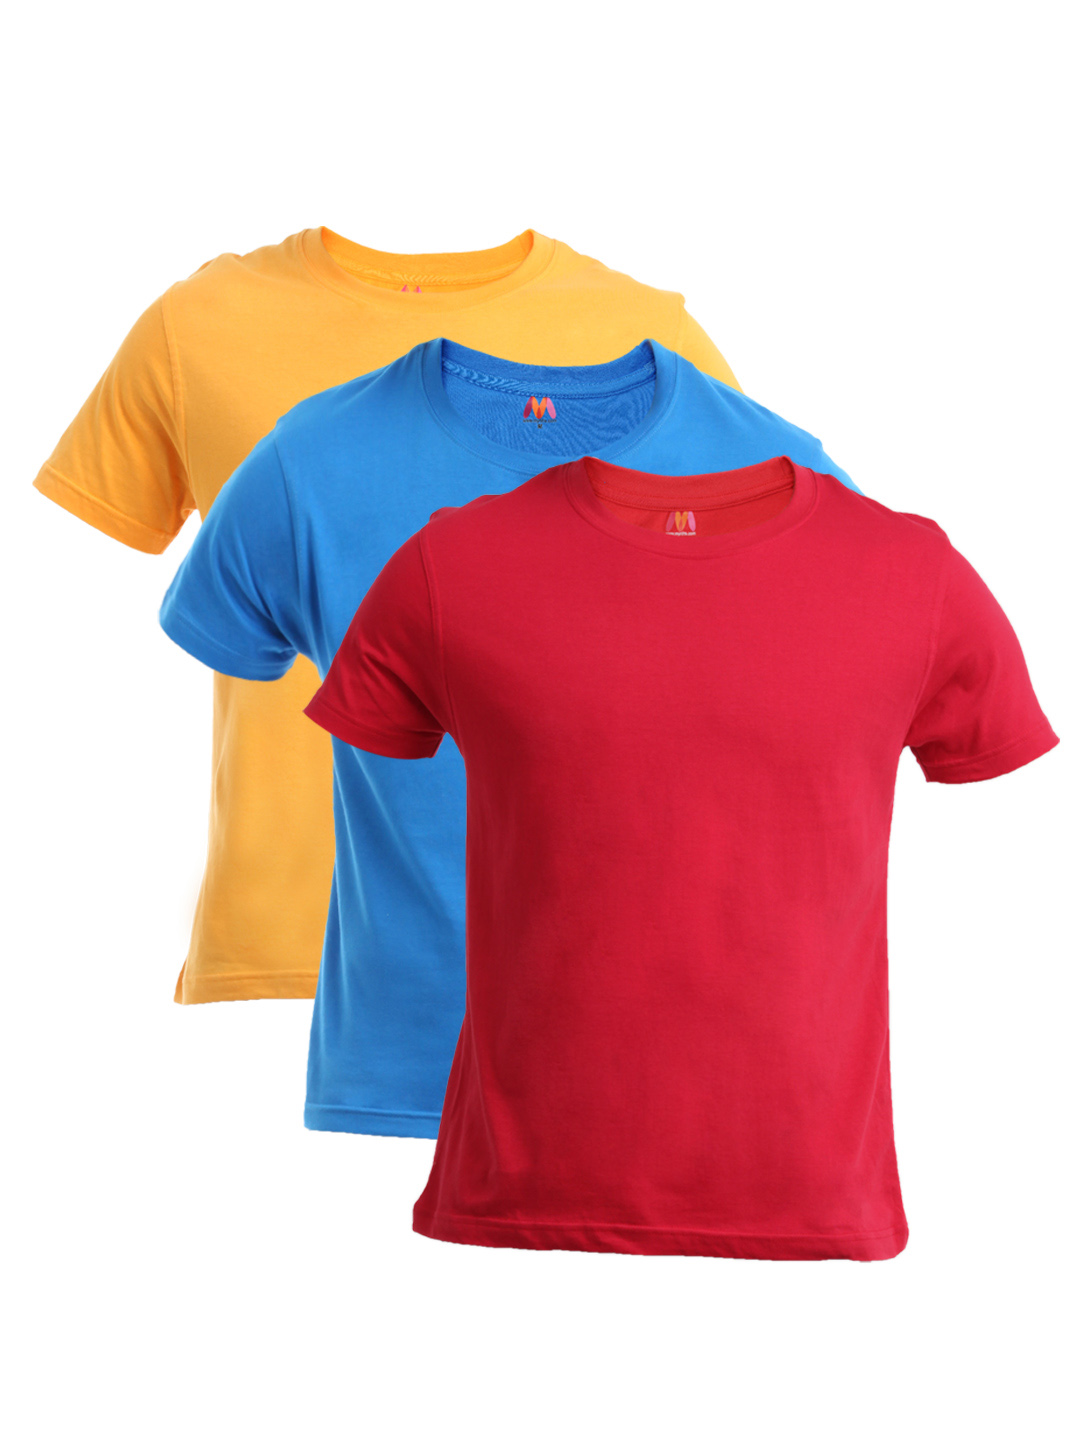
Myntra Men Pack of 3 T-shirts
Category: Apparel / Topwear / Tshirts
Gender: Men
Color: Yellow
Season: Summer 2012
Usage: Casual